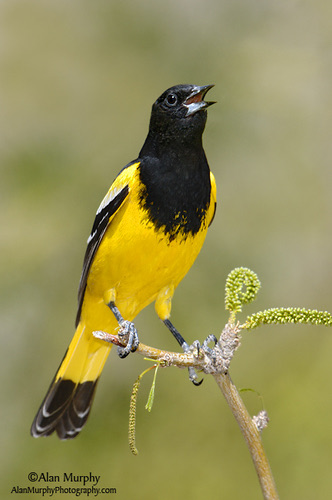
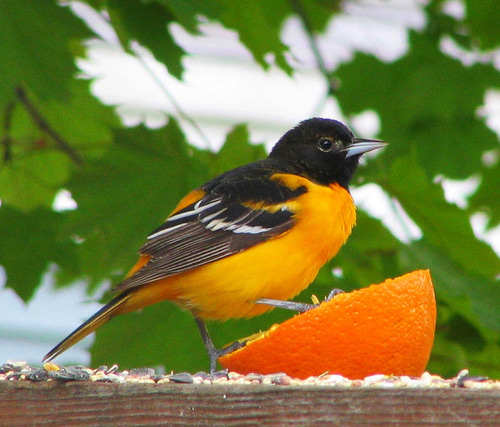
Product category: misc
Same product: yes